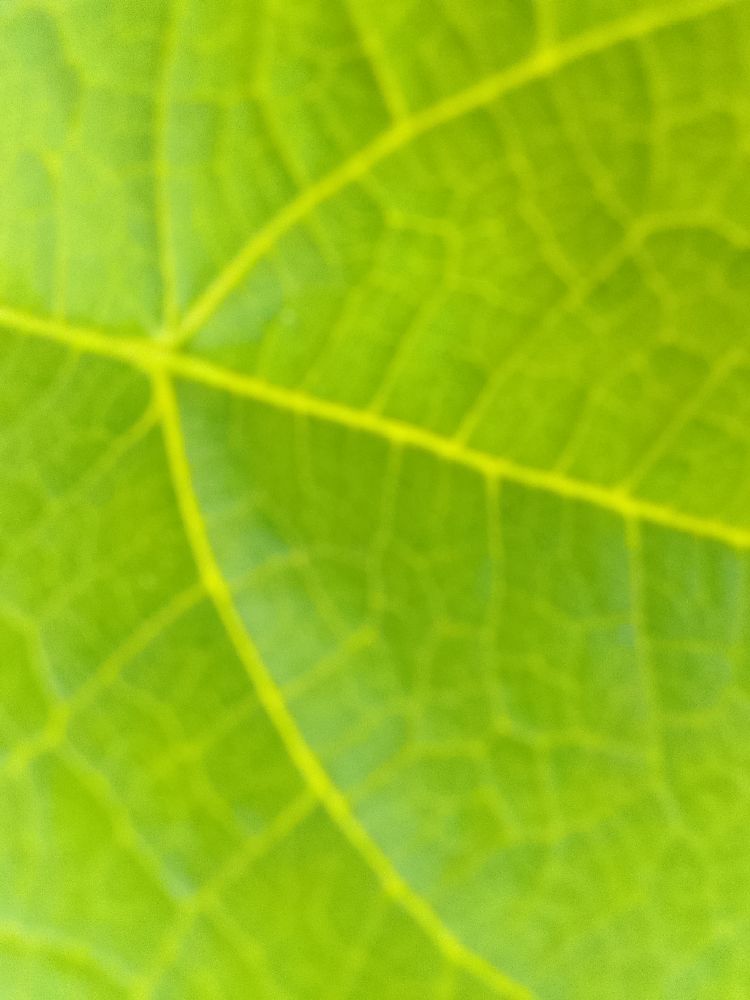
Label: healthy